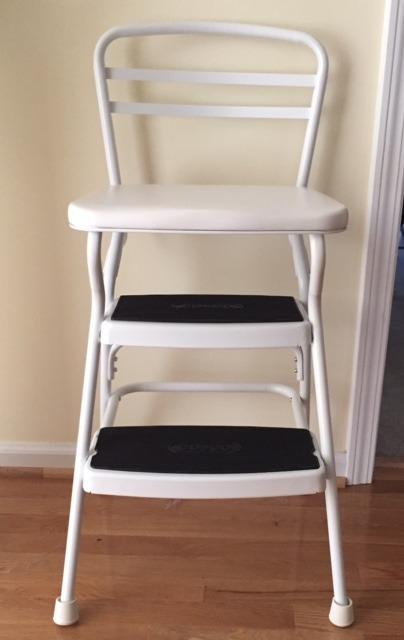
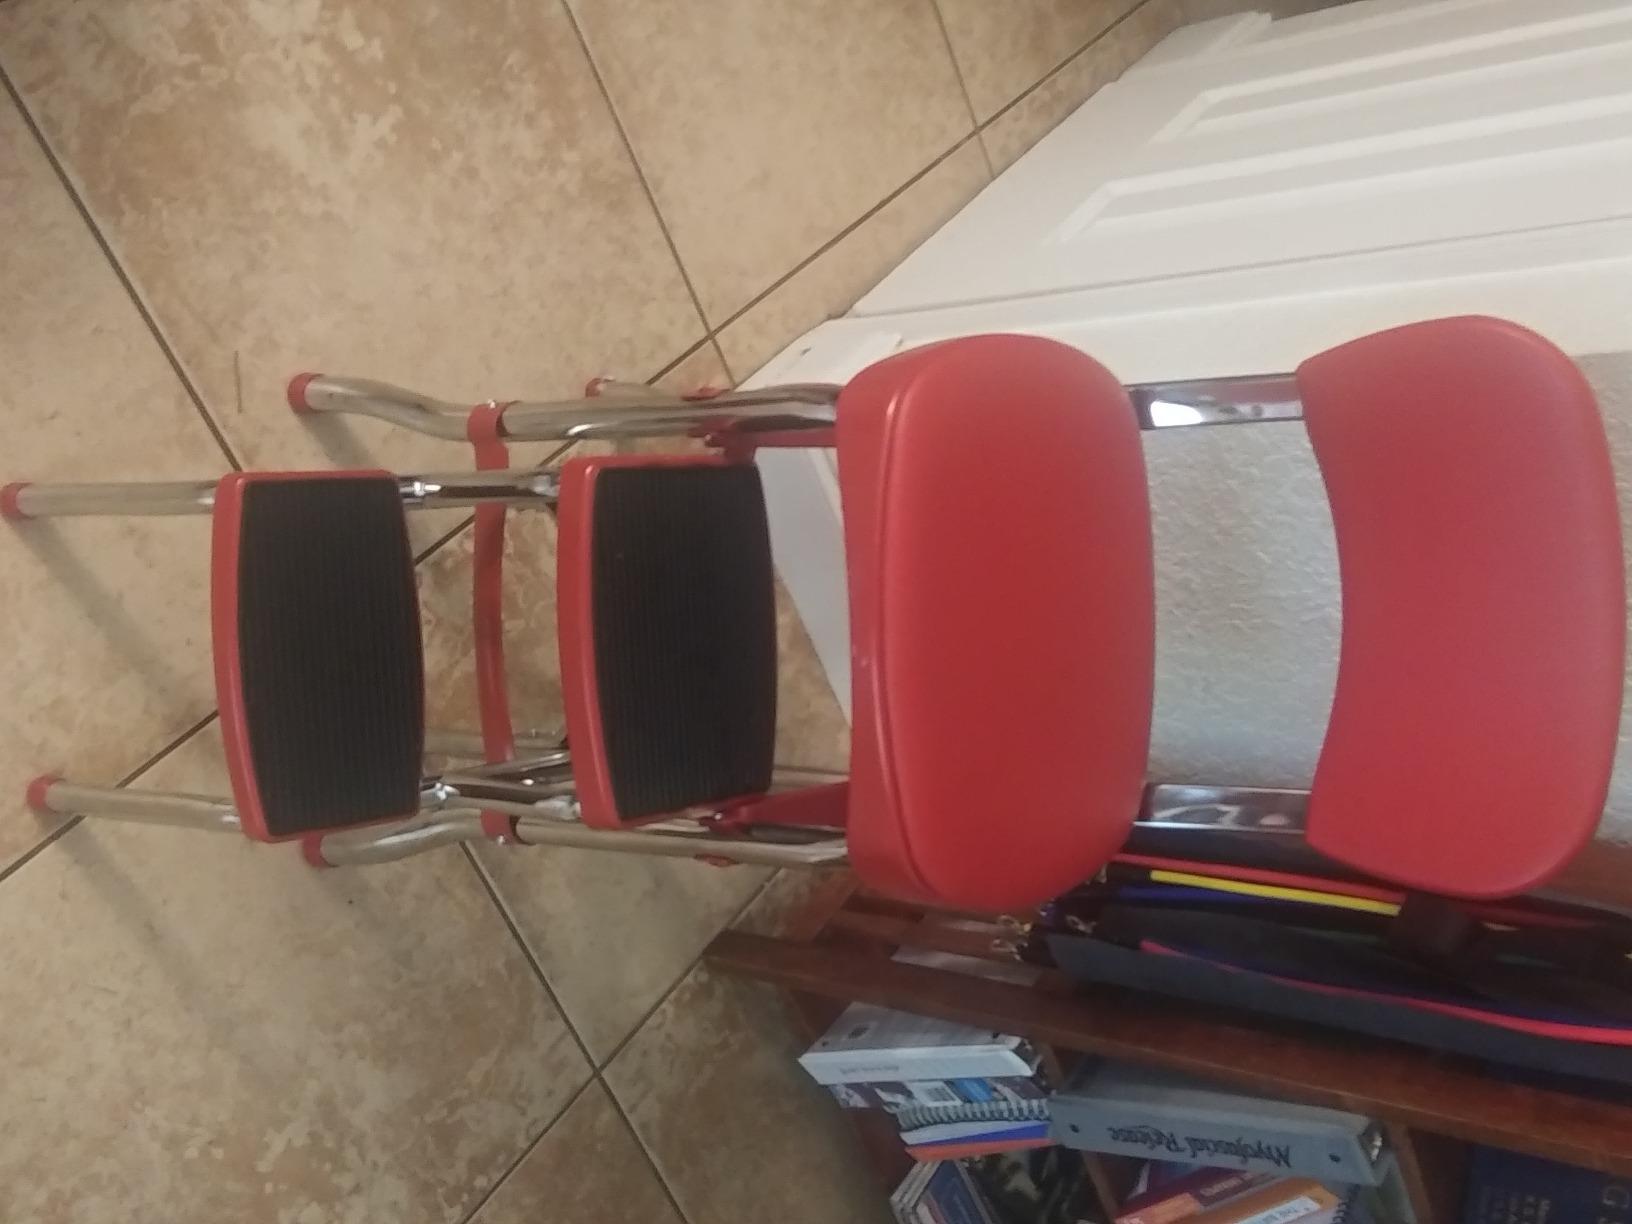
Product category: items_chair
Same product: no